The Kite Runner

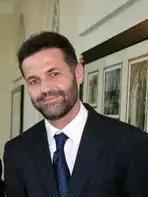
Khaled Hosseini, 2007

Khaled Hosseini lived and worked as a medical internist at Kaiser Hospital in Mountain View, California for several years before publishing "The Kite Runner". In 1999, Hosseini learned through a news report that the Taliban had banned kite flying in Afghanistan, a restriction he found particularly cruel. The news "struck a personal chord" for him, as he had grown up with the sport while living in Afghanistan. He was motivated to write a 25-page short story about two boys who fly kites in Kabul. Hosseini submitted copies to "Esquire" and "The New Yorker", both of which rejected it. He rediscovered the manuscript in his garage in March 2001 and began to expand it to novel format at the suggestion of a friend. According to Hosseini, the narrative became "much darker" than he originally intended. His editor, Cindy Spiegel, "helped him rework the last third of his manuscript", something she describes as relatively common for a first novel.